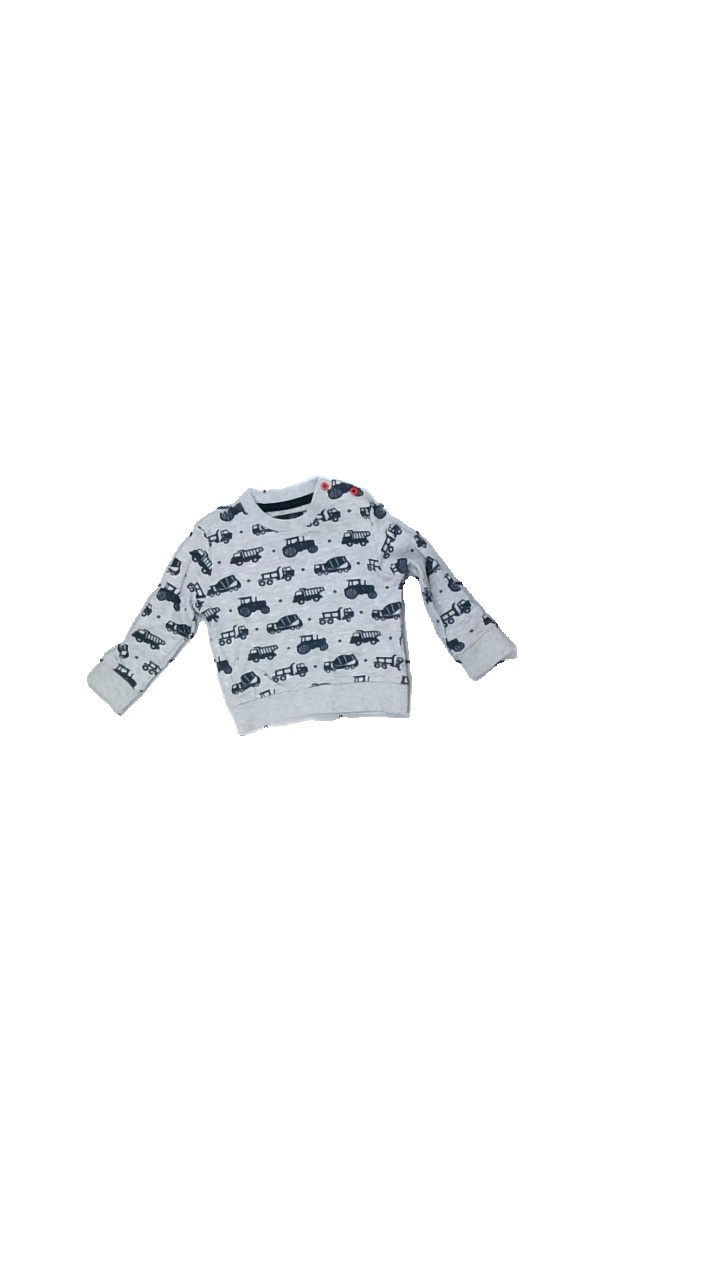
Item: Sweater (Children)
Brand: Skill
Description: grå tjocktröja med bilar på
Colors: Black, Grey
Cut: Regular
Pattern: Other
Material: ?
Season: All
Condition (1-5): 5
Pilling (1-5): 5
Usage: Reuse
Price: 50-100